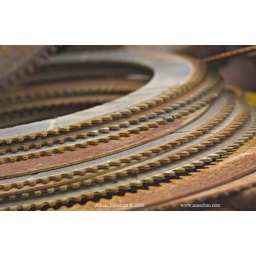
A stack of rusty gears sitting in a yard of machinery and parts on a Modesto, CA farm.